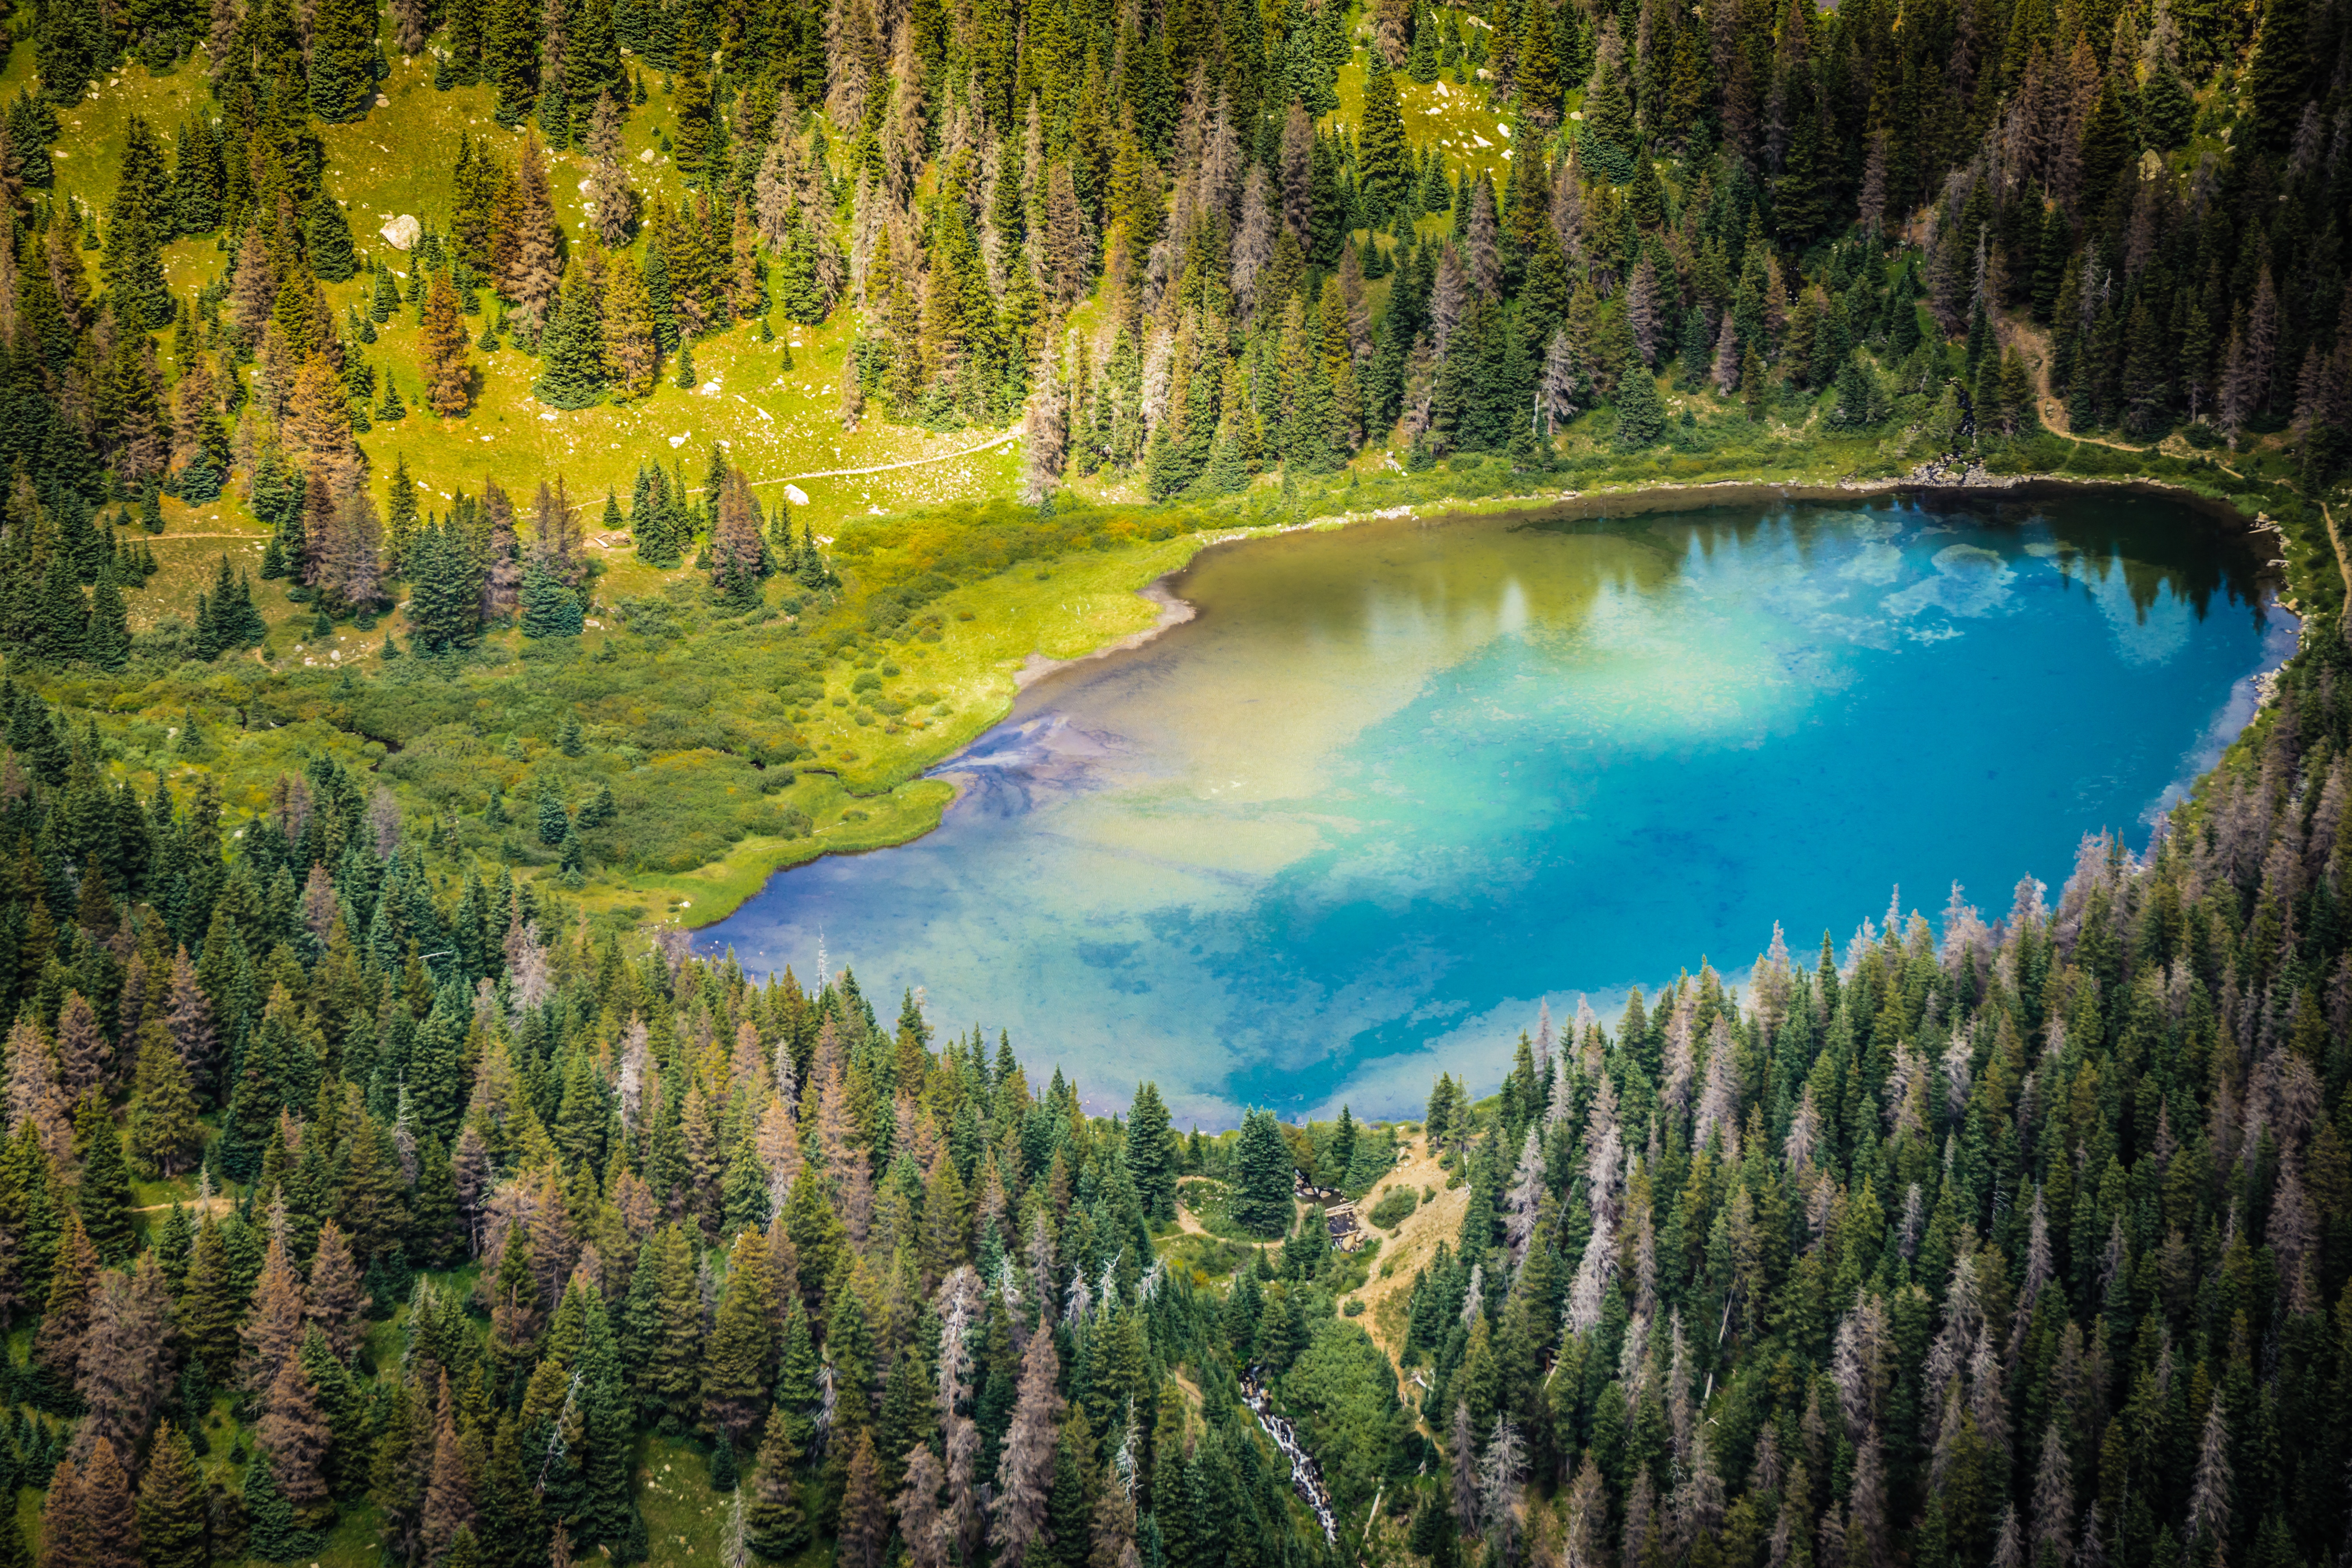
landscape, tree, water, nature, forest, wilderness, mountain, leaf, lake, river, pond, reflection, reservoir, national park, bank, crater lake, ecosystem, tarn, nature reserve, state park, biome, temperate broadleaf and mixed forest, temperate coniferous forest, spruce fir forest, tropical and subtropical coniferous forests, mount scenery